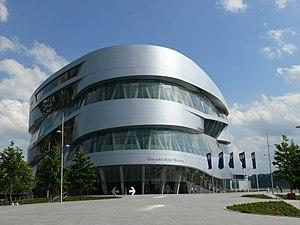
Mercedes-Benz est un constructeur allemand d'automobiles, de camions, d'autocars et d'autobus indépendant fondé en 1926 par trois autres constructeurs : Daimler-Motoren-Gesellschaft, Mercedes et Benz & Cⁱᵉ.